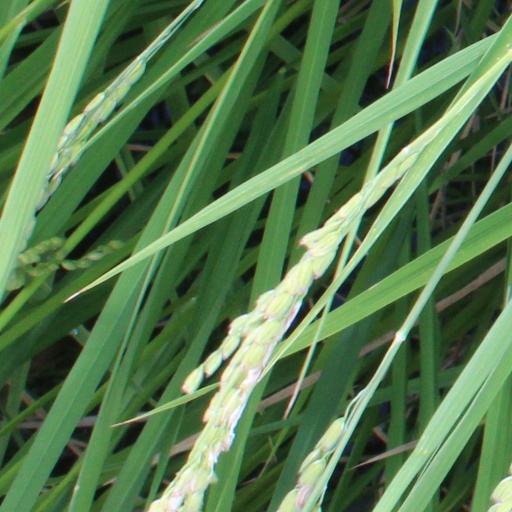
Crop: rice